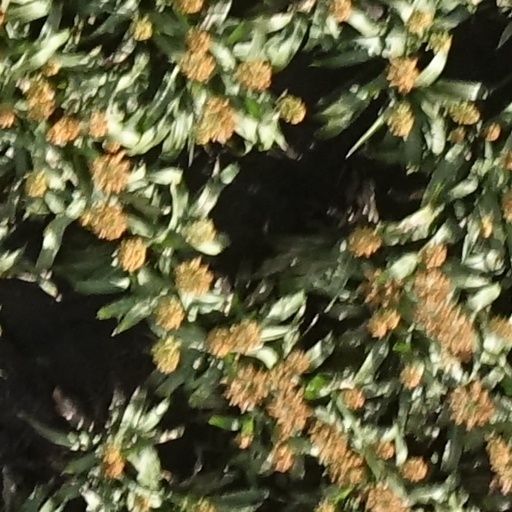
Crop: sorghum